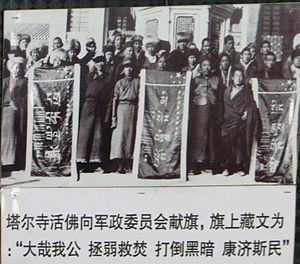
Lamas, bouddhistes et militaires Hui travaillant pour le Guomindang au monastère Kumbum. Photo trouvée au Musée Qinghai Xining Ma Bufang (青海西宁马步芳公馆) à Xining, province de Qinghai. Les drapeaux portés représentent le drapeau de la république populaire de Chine avec ses 5 étoiles et des inscriptions en tibétain Zang. Sous la photo, la notice dit
Lobsang Trinley Lhündrub Chökyi Gyaltsen était le 10ᵉ panchen-lama du Tibet. Il est souvent dénommé plus simplement Choekyi Gyaltsen.